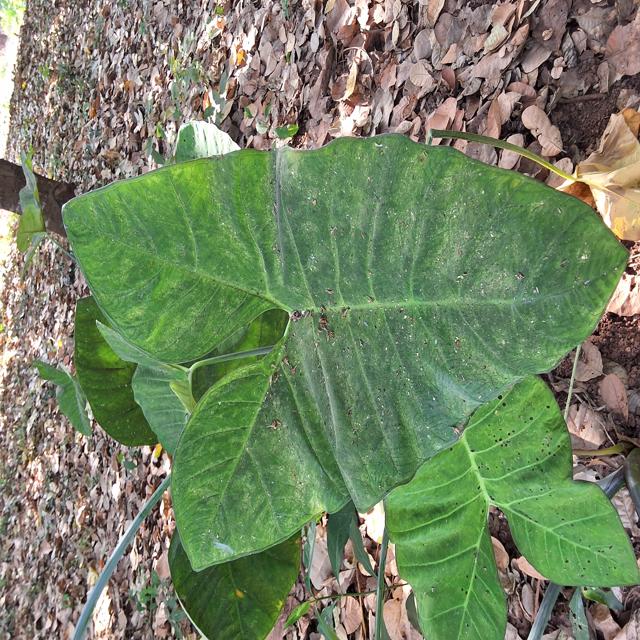
Label: Healthy